Blagoveshchensk

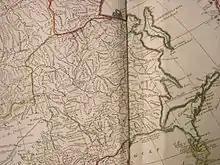
"Aaihom ruin'd" (i.e., Old Aigun), in the "Province of Tcitcica" on this 18th-century map corresponds to the Grodekovo site; "Saghalien Ula Hoton", across the river, is Aigun. There is nothing much near the site of Blagoveshchensk itself (at the confluence of the "Saghalien" (Amur) River and the "Tchikiri" (Zeya) River)

As the Russians tried to assert their control over the region, the Ducher town was probably vacated when the Duchers were evacuated by the Qing to the Sungari or Hurka in the mid-1650s. Since 1673, the Chinese reused the site for their fort ("Old Aigun", in modern literature), which served in 1683-1685 as a base for the Manchus's campaign against the Russian fort of Albazin further north.